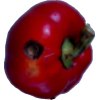
Label: red_pepper